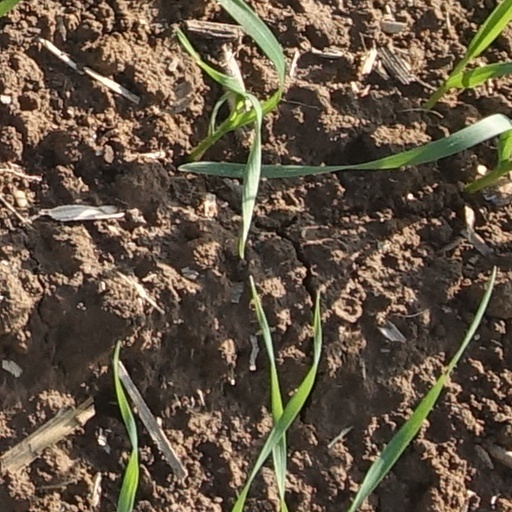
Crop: wheat